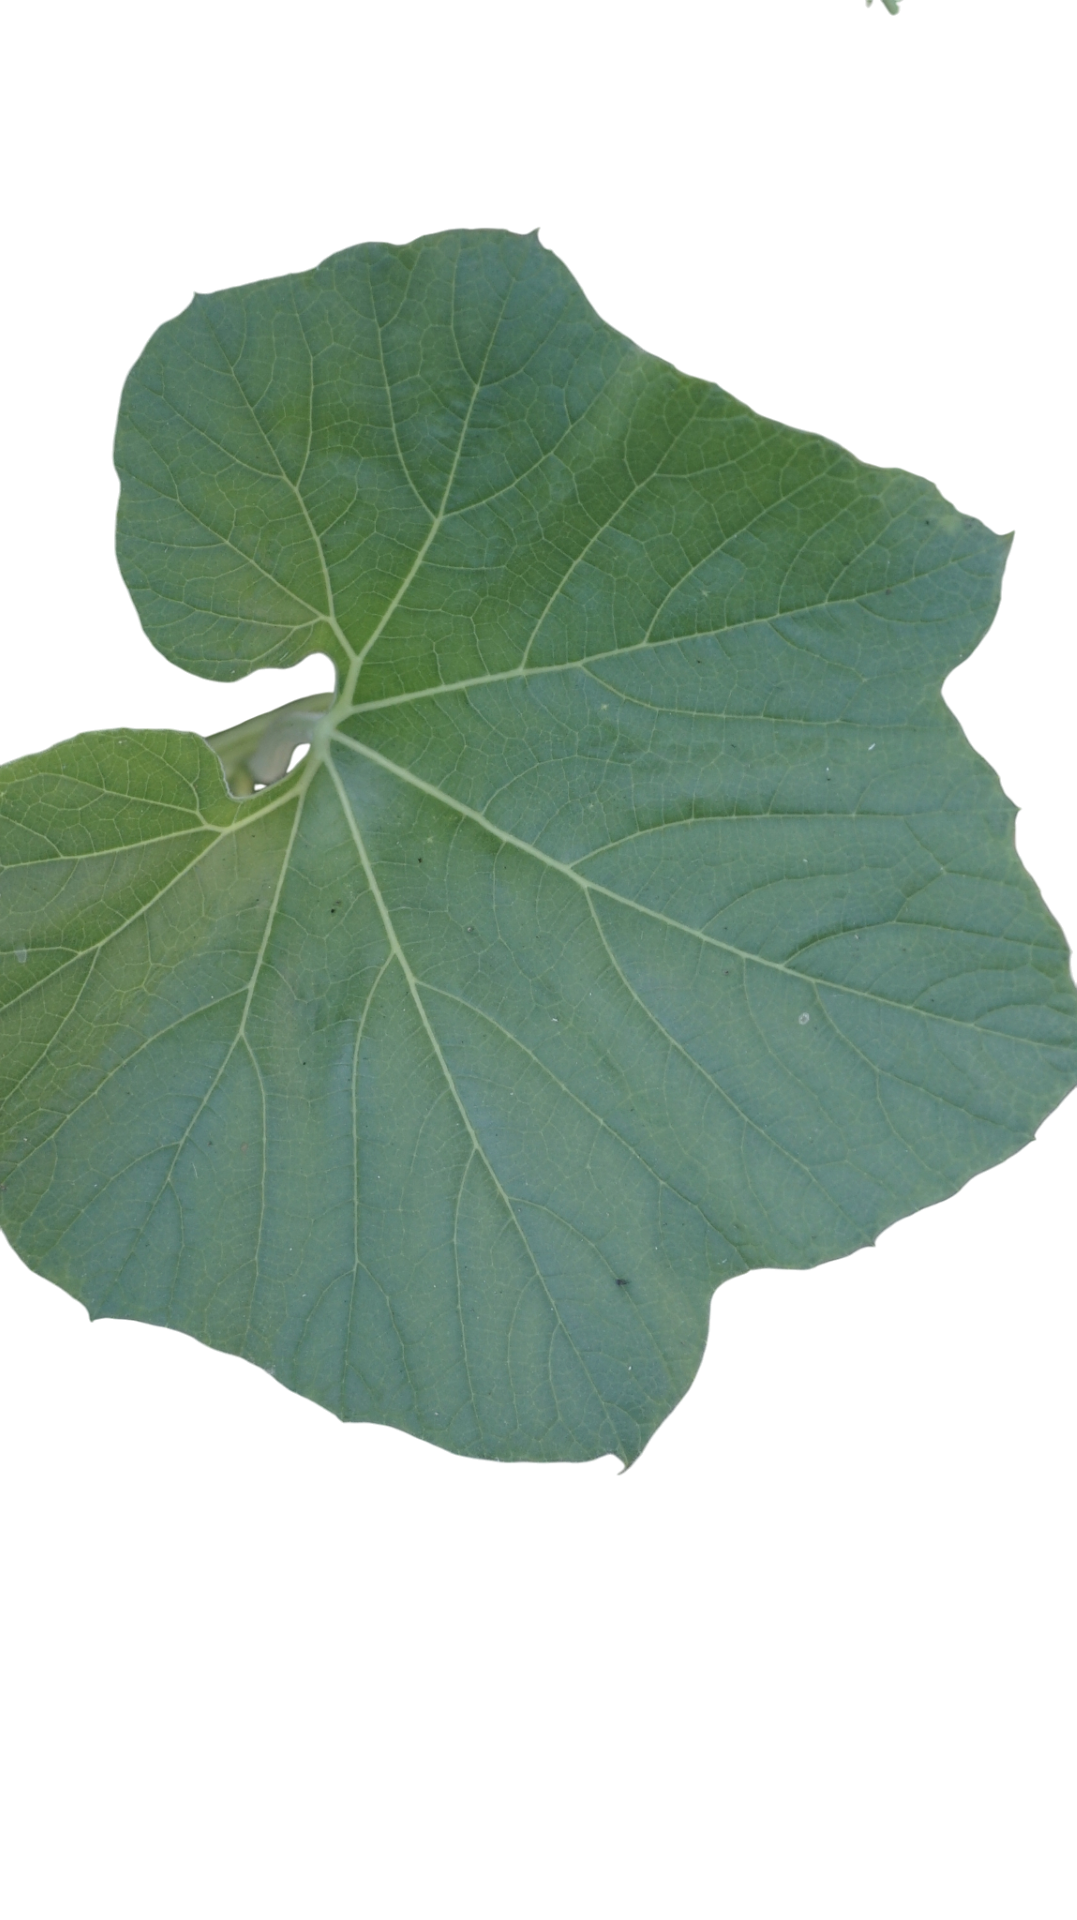
Crop: Bottle Gourd
Label: Healthy